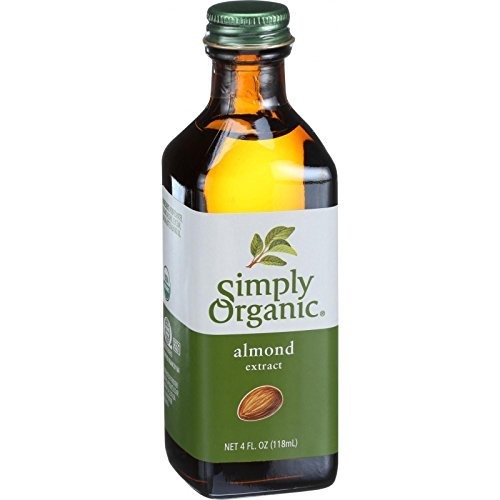
Item Name: Simply Organic Organic Almond Extract ( 6x4 OZ) ( Value Bulk Multi-pack)72
Value: 24.0
Unit: Fl Oz

Price: 49.94